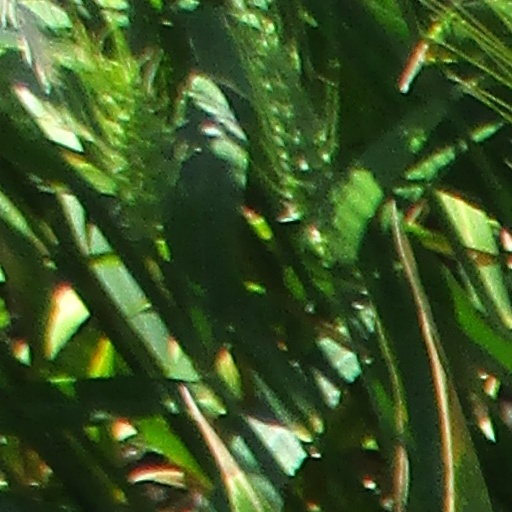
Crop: wheat